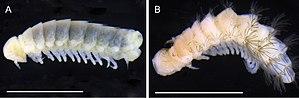
Les Polyxenida sont un ordre de myriapodes, de la classe des Diplopoda.